The Matchmaker (1958 film)

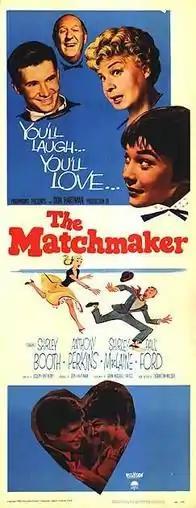
One of theatrical release posters

The Matchmaker is a 1958 American comedy film directed by Joseph Anthony. The film stars Shirley Booth in her final film, Anthony Perkins, and Shirley MacLaine. The screenplay by John Michael Hayes is based on the 1955 play of the same name by Thornton Wilder. The costumes were by Edith Head.